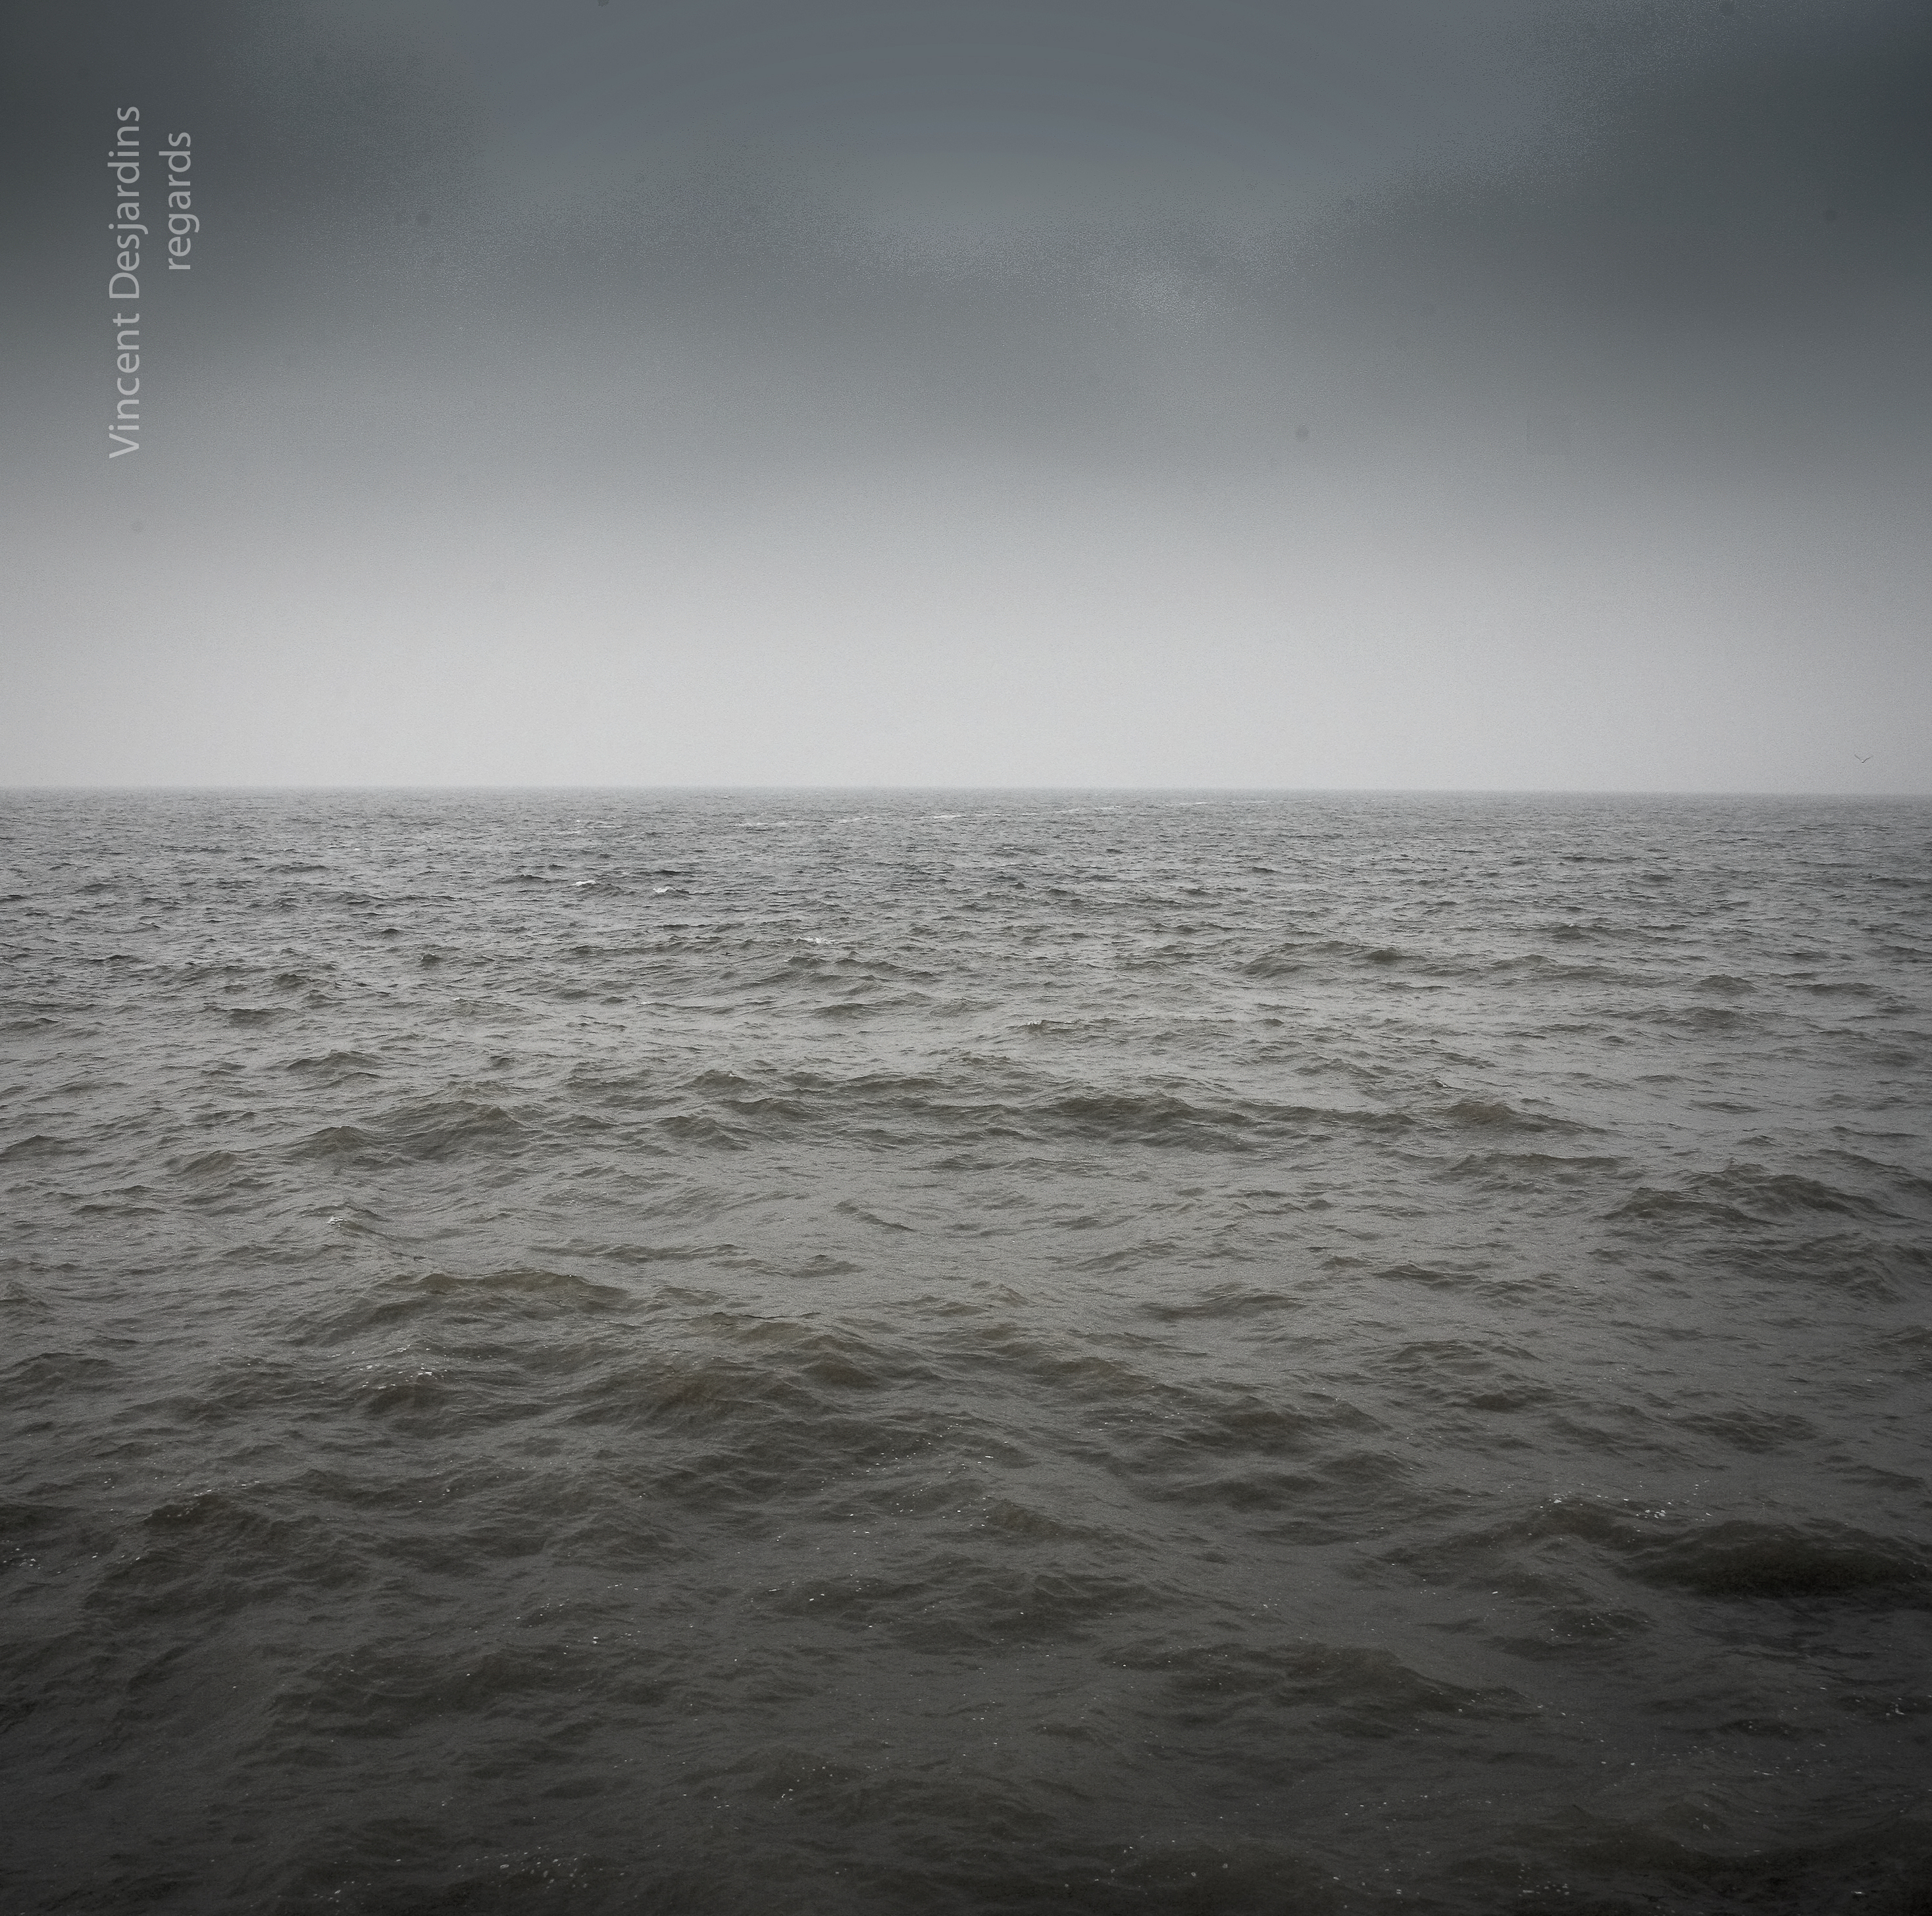
sea, coast, water, ocean, horizon, cloud, sky, mist, sunlight, morning, shore, wave, dawn, atmosphere, dusk, reflection, weather, monochrome, body of water, cool image, zee, mer, mar, mare, meer, morze, sj, englishchannel, farraige, manche, havet, havs, atmospheric phenomenon, wind wave